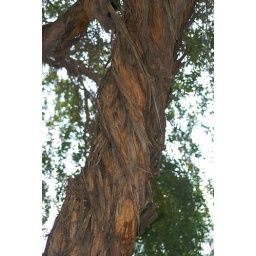
Species from AustraliaCommon street and park tree in San Francisco